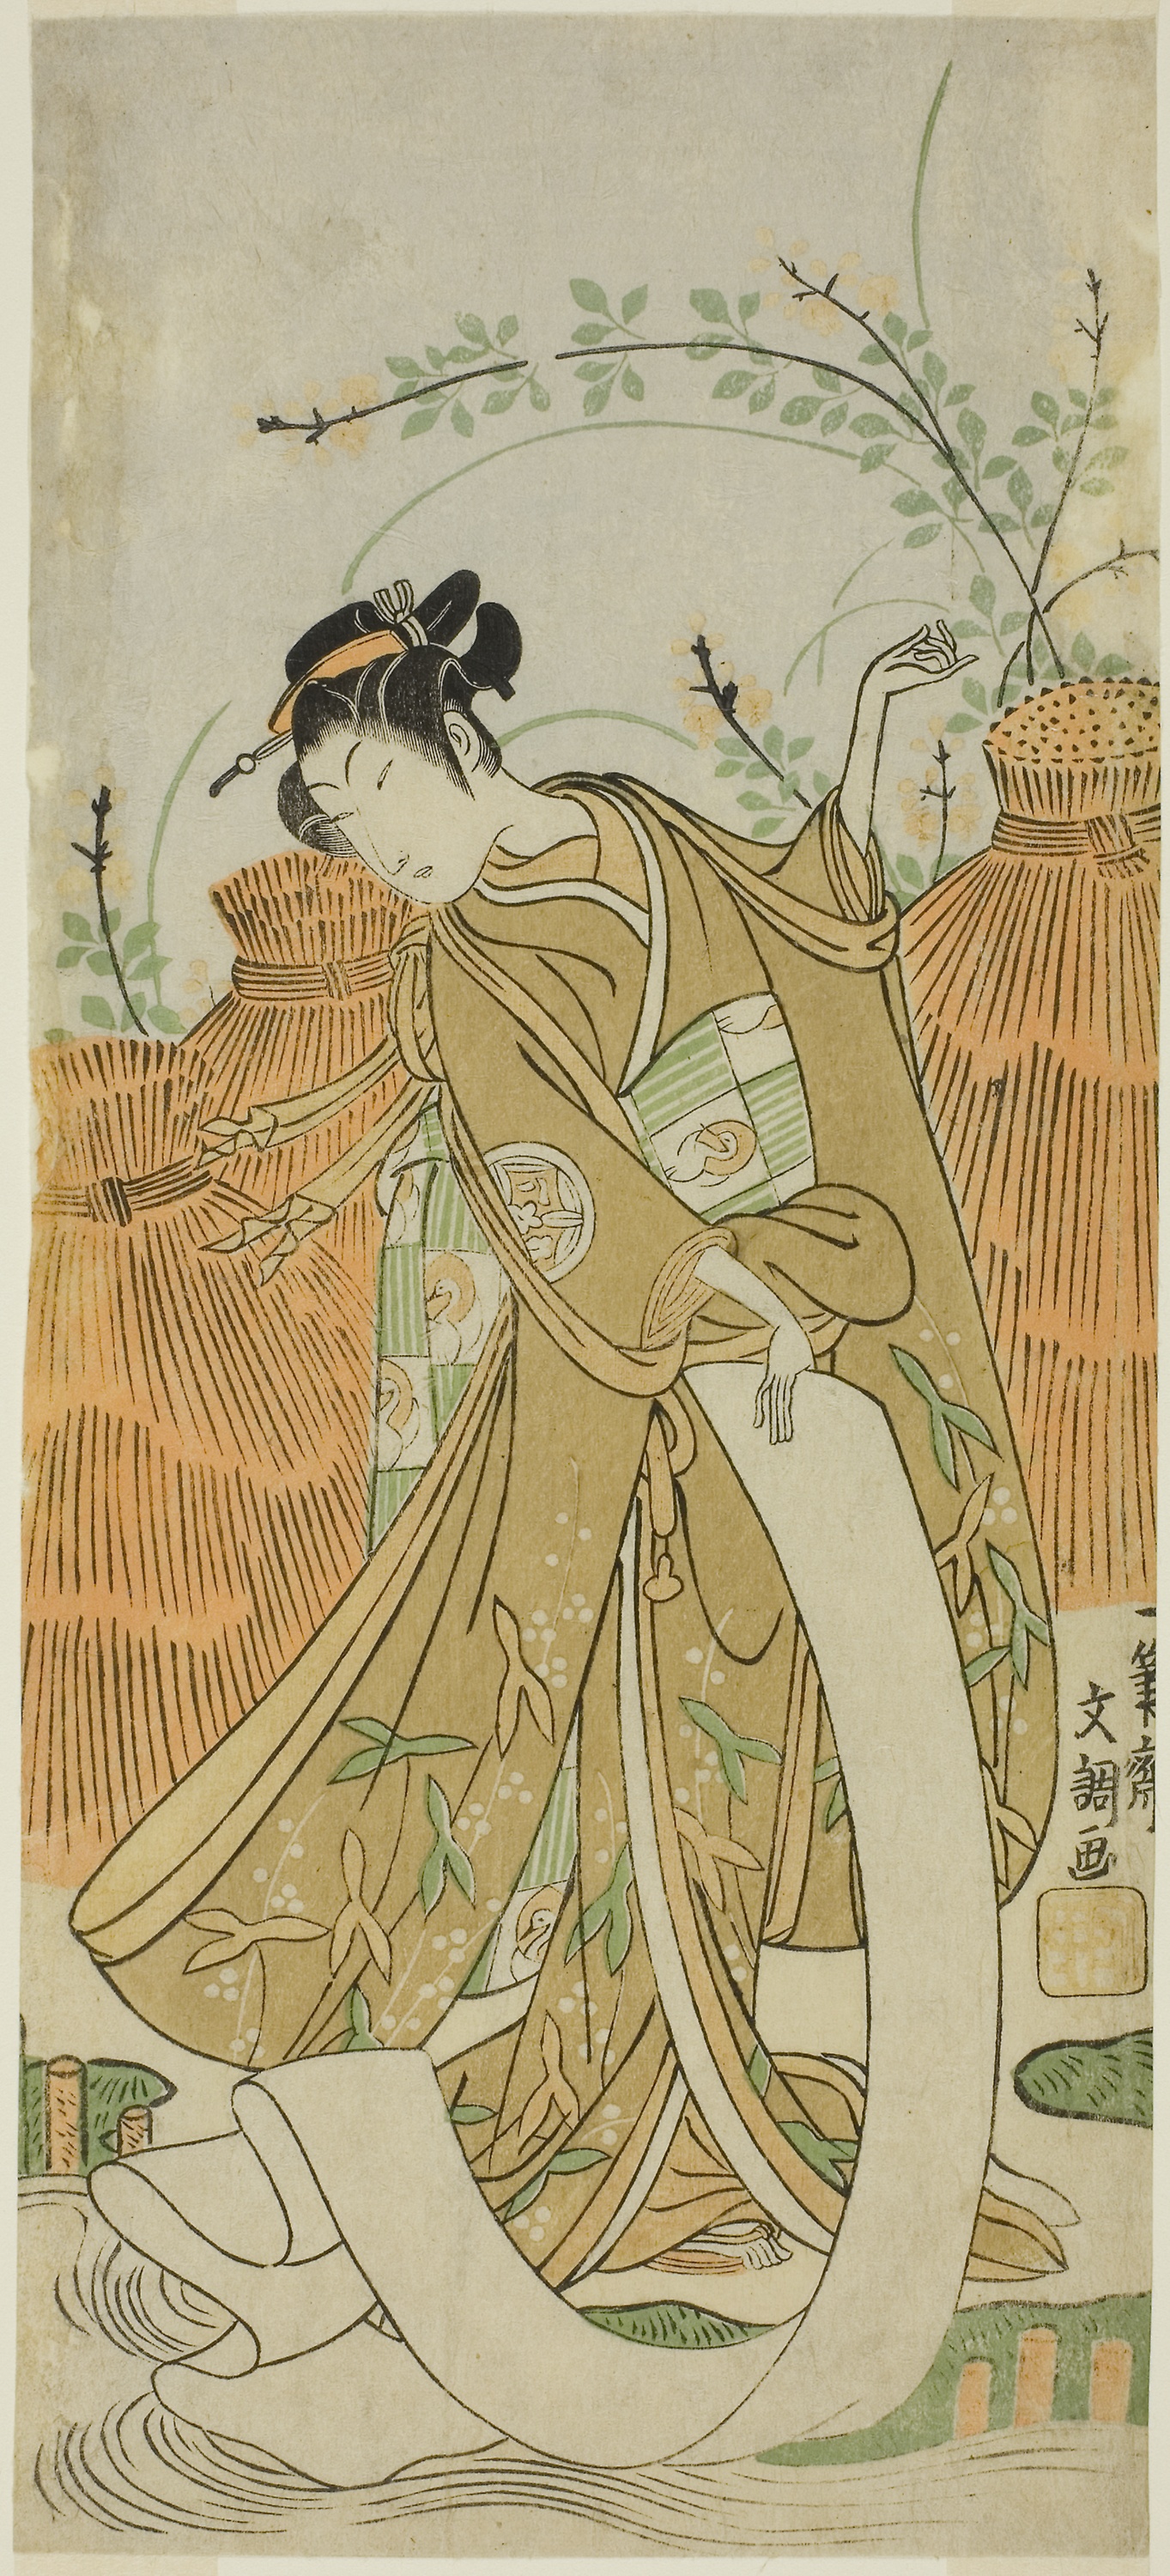
art, costume design, illustration